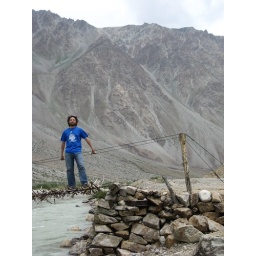
Me standing on a bridge over the Gant River.